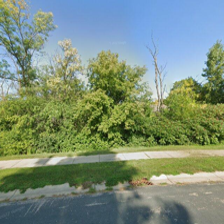
Label: streetView